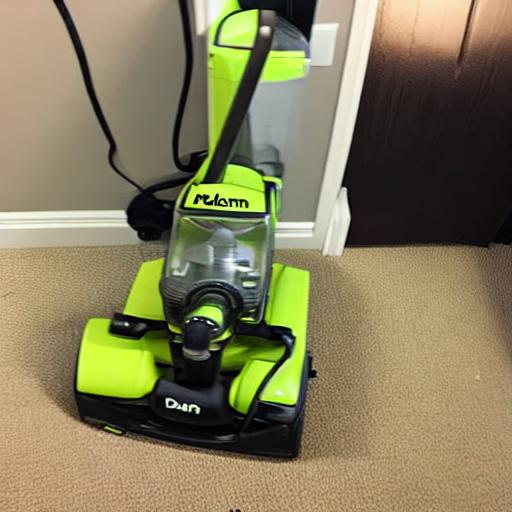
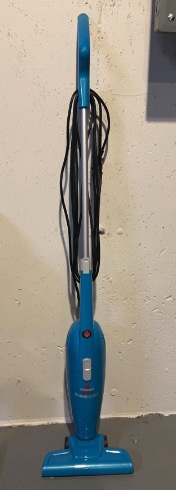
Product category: items_vacuum
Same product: no